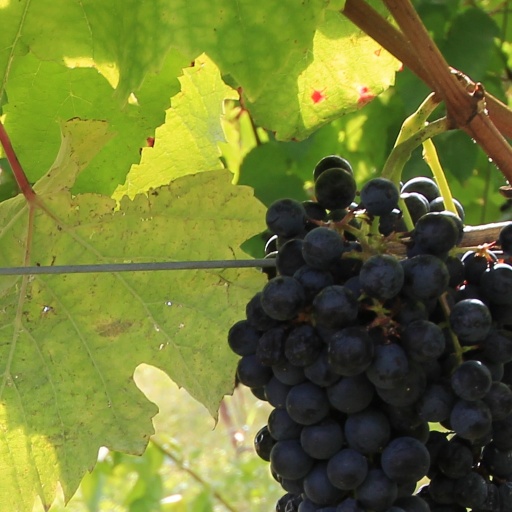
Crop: grape